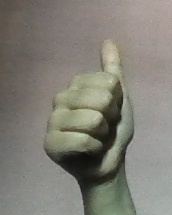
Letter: aleff